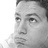
Emotion: neutral